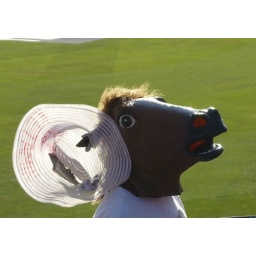
Fancy dress - the horse saw out the game but the sheep was evicted by the stewards.